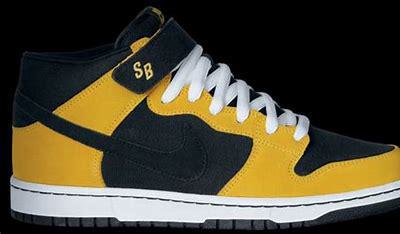
Brand: Nike
Model: Dunk Mid Pro SB